Zach Scott

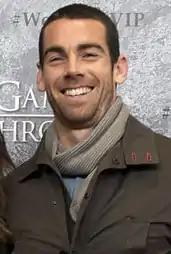
Scott in 2013

Zacharias Scott (born July 2, 1980) is an American former professional soccer player who played as a defender for Seattle Sounders FC of Major League Soccer. A one-club player, Scott now serves as a periodic contributor to local Seattle Sounders television broadcasts.